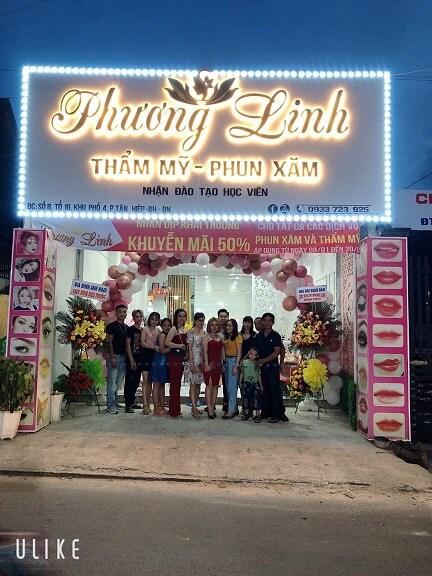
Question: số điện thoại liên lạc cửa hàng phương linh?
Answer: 0933723925